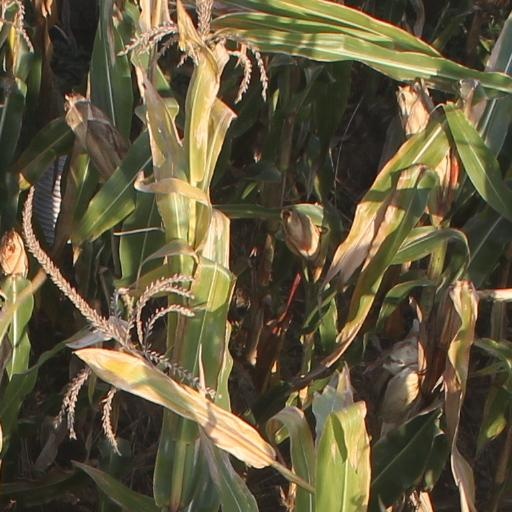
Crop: maize; corn